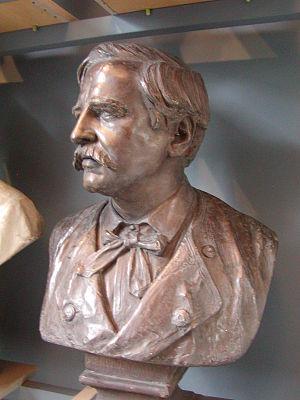
Buste d'Adolf Erik Nordenskiöld de Walter Runeberg (fils de Johan Ludvig Runeberg) exposé au musée Runeberg, à Porvoo, Finlande.